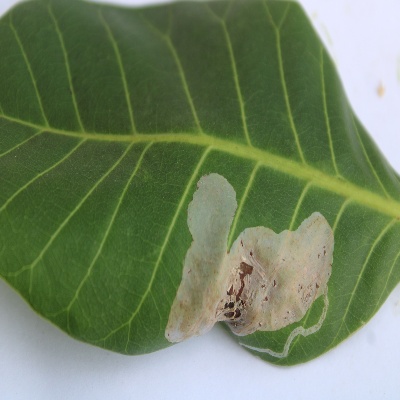
Crop: Cashew
Condition: leaf miner